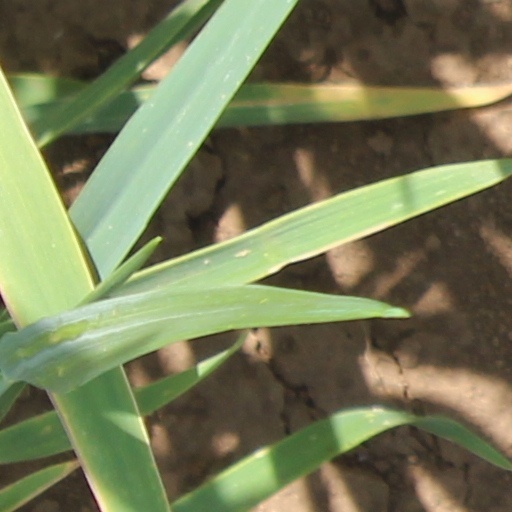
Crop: wheat